Les Chouans

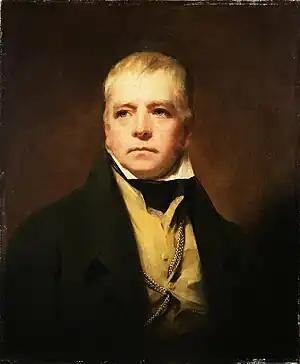
The style of "Les Chouans" was heavily influenced by Sir Walter Scott.

Scott's influence is felt throughout the novel. Lengthy descriptions of the countryside are interrupted constantly by tangents explaining the history of Brittany and its people. The pastoral setting is integrated into the plot, particularly the guerrilla combat of the Chouans. In complementing individual with environs Balzac also shows the influence of James Fenimore Cooper, whose "The Last of the Mohicans" had impressed the French author. Like the Mahicans of Cooper's novel, the Chouan insurgents are skilled at using their surroundings, coming out of the woods in more ways than one.